Red Dust (1932 film)

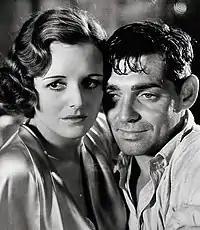
Mary Astor and Clark Gable in "Red Dust"

On a rubber plantation in French Indochina during the monsoon season, the plantation's owner/manager Dennis Carson (Gable), a prostitute named Vantine (Harlow), and Barbara Willis (Astor), the wife of engineer Gary Willis (Gene Raymond) are involved in a love triangle. Dennis abandons an informal relationship with Vantine to pursue Barbara, but has a change of heart and returns to Vantine. This all unspools against the backdrop of racial and labor tension with local workers ("coolies"), overseer Guidon's drunkenness, a roaming tiger, frequent wind and rain, and servant Hoy (Fung) providing comic relief.